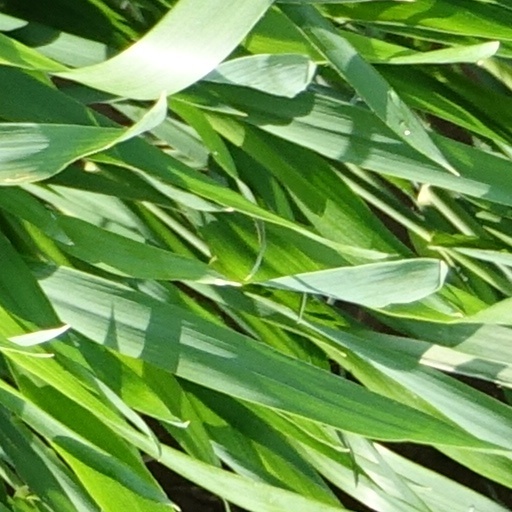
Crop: wheat